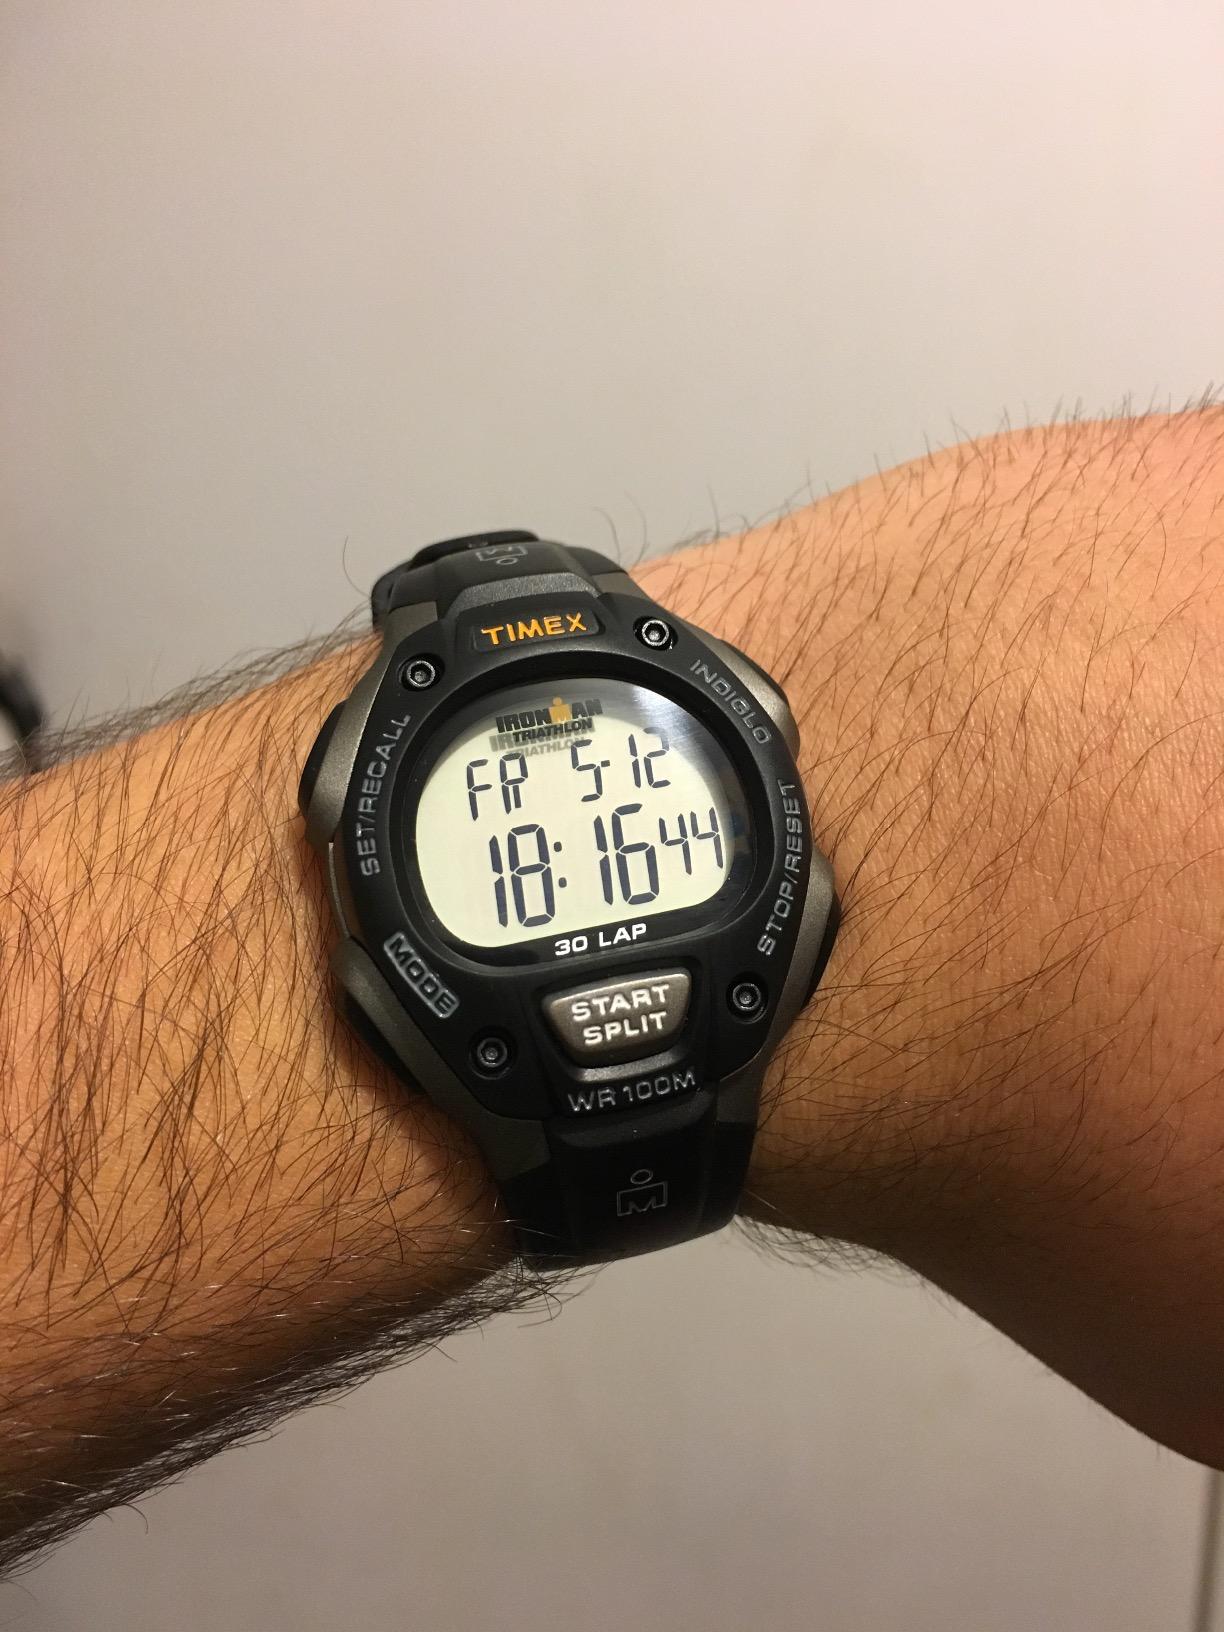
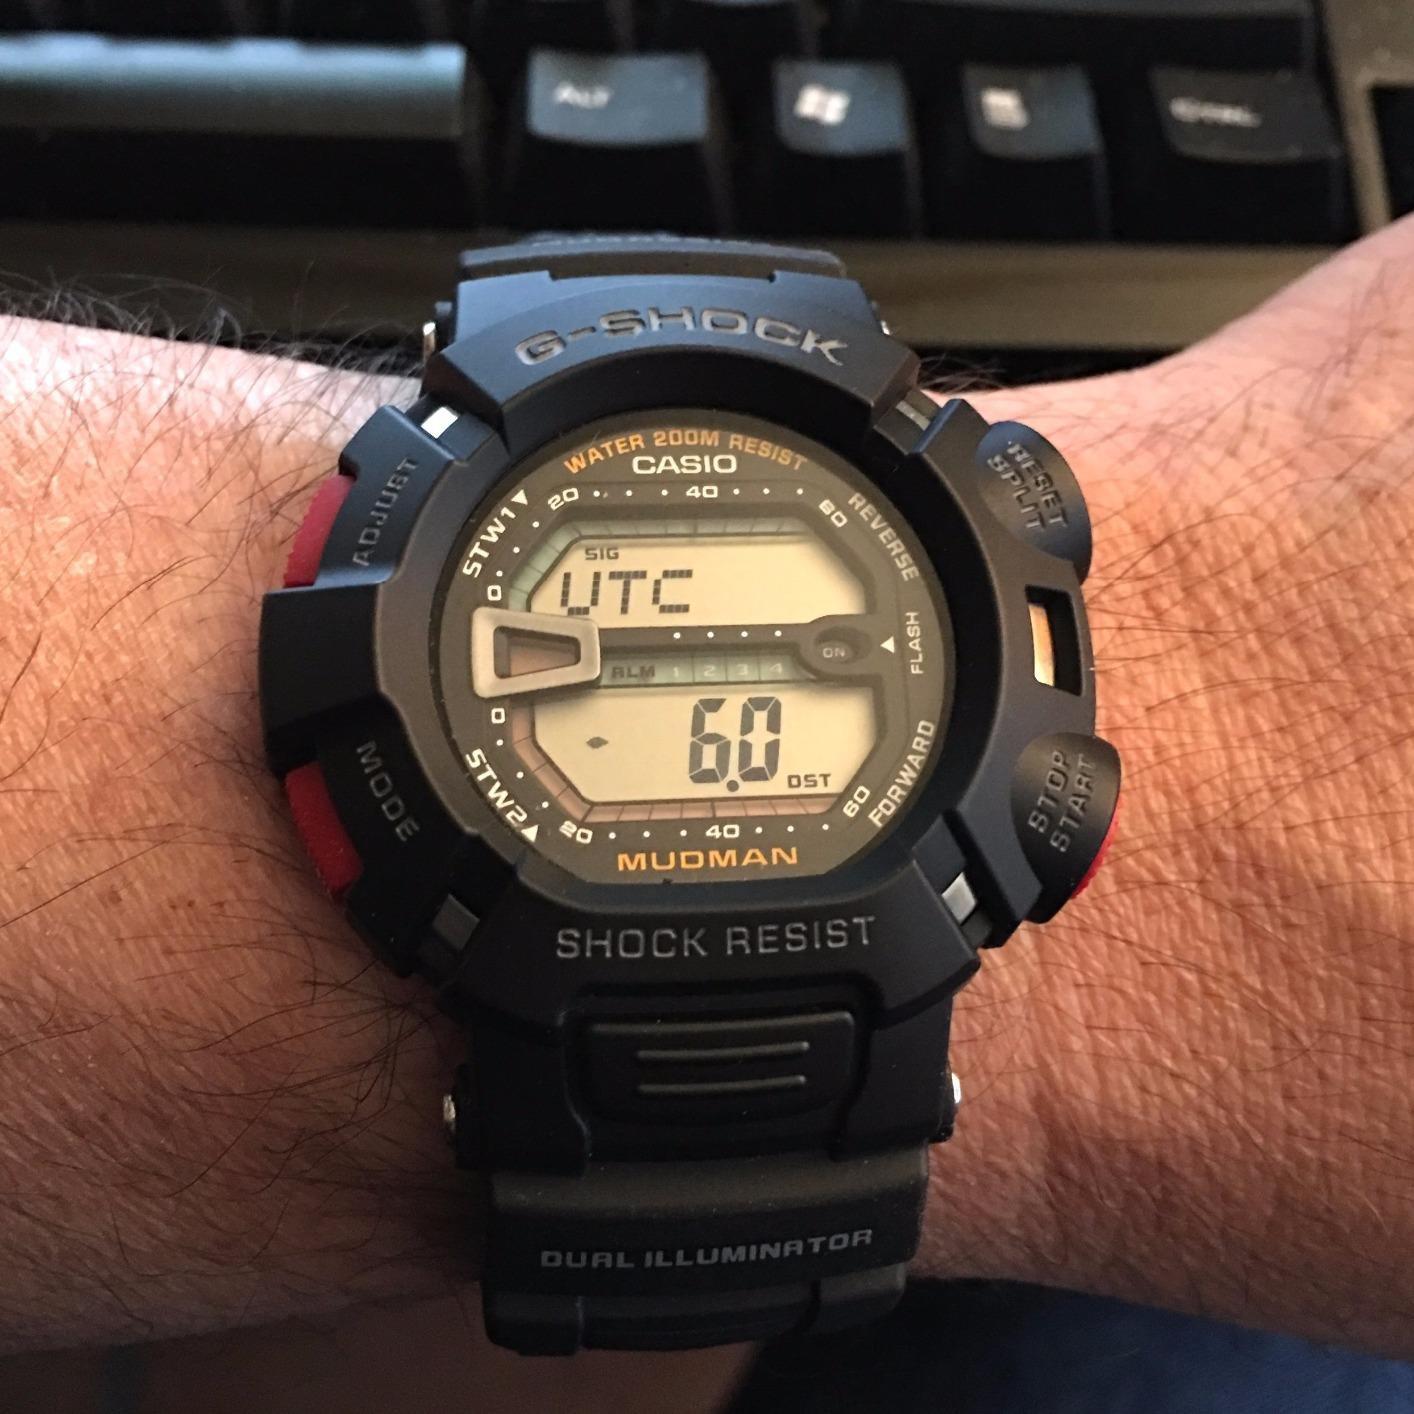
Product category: accessories_watch
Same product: no